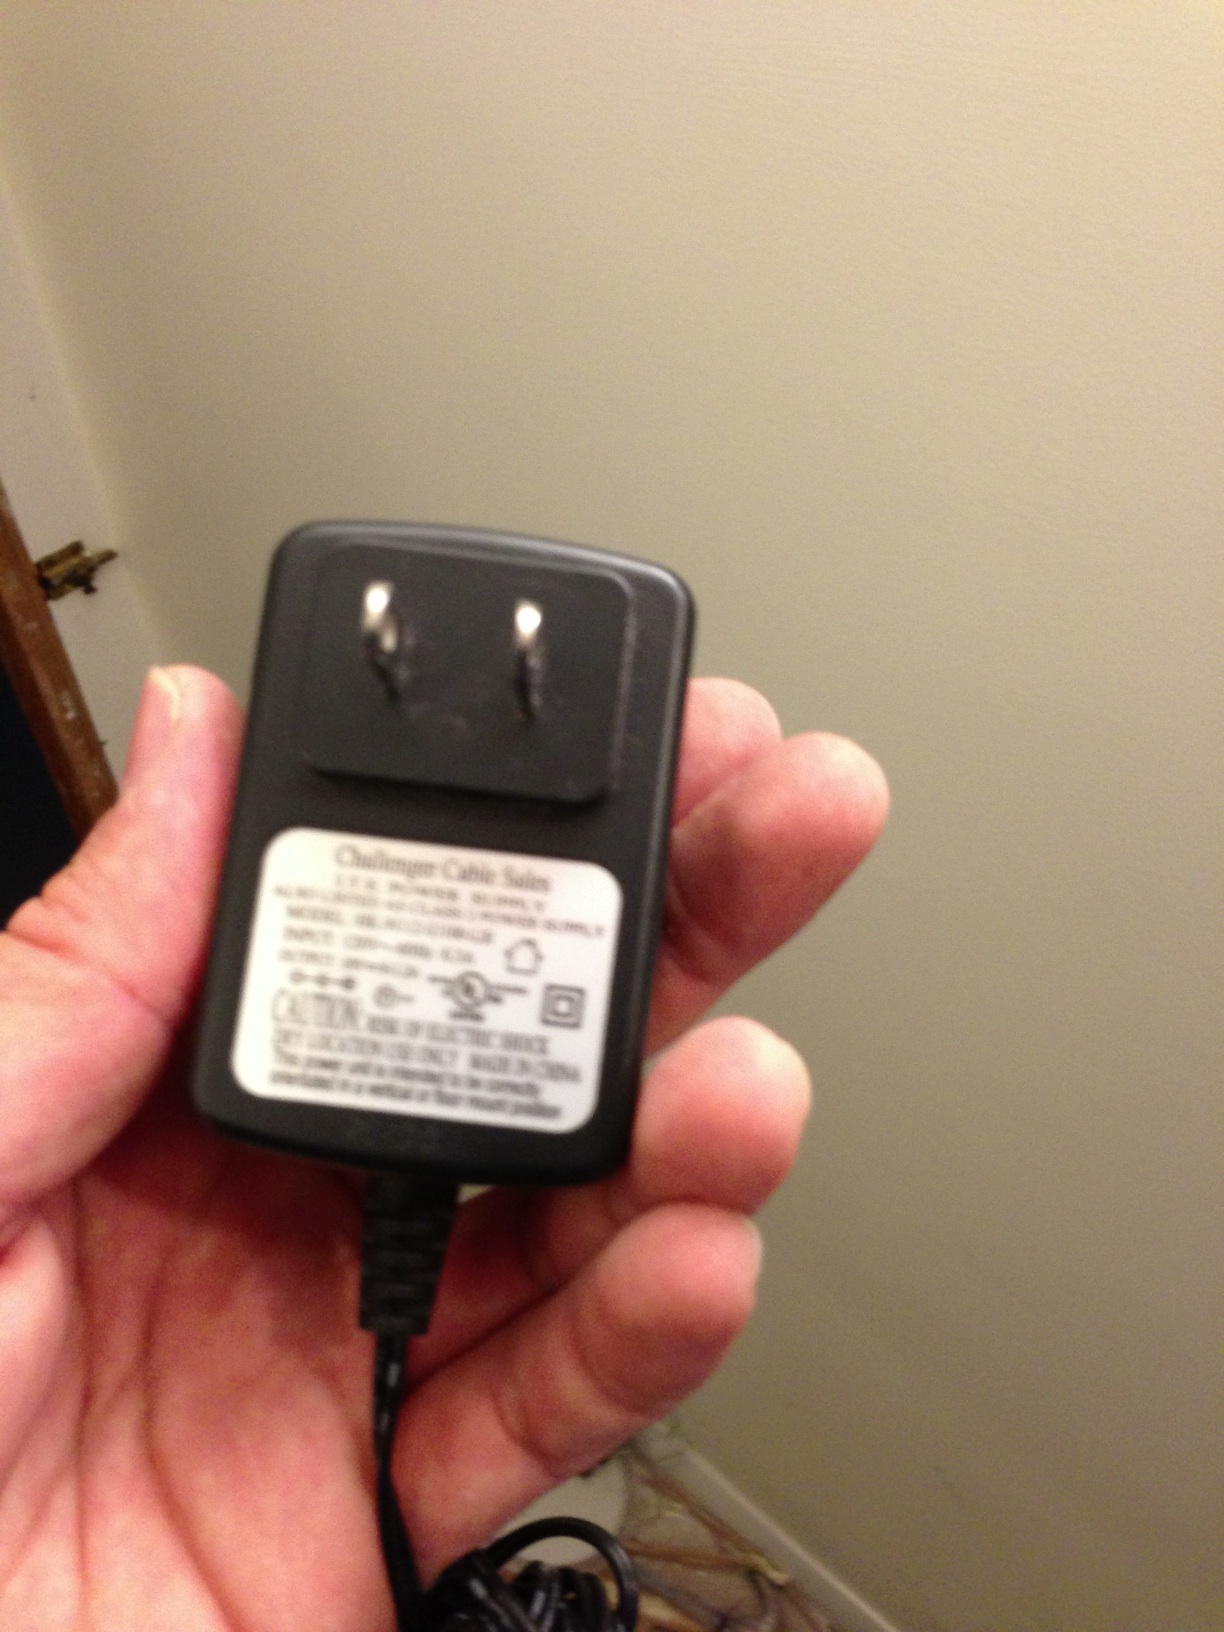Question: Is this a twelve volt transformer? It should say twelve v. One two v.
Answer: unanswerable